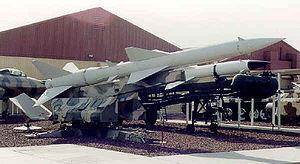
Le S-75 Dvina est l’un des premiers systèmes de missile sol-air guidé par radar mis en service par l’Union soviétique.
L'armée égyptienne est l'ensemble des forces militaires terrestres de l'Égypte, l'une des quatre branches des Forces armées égyptiennes.